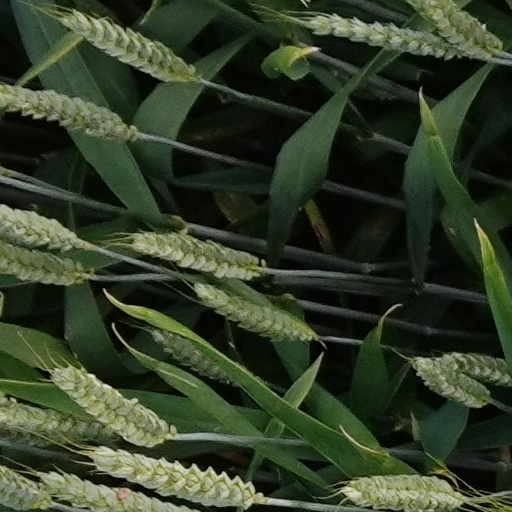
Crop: wheat